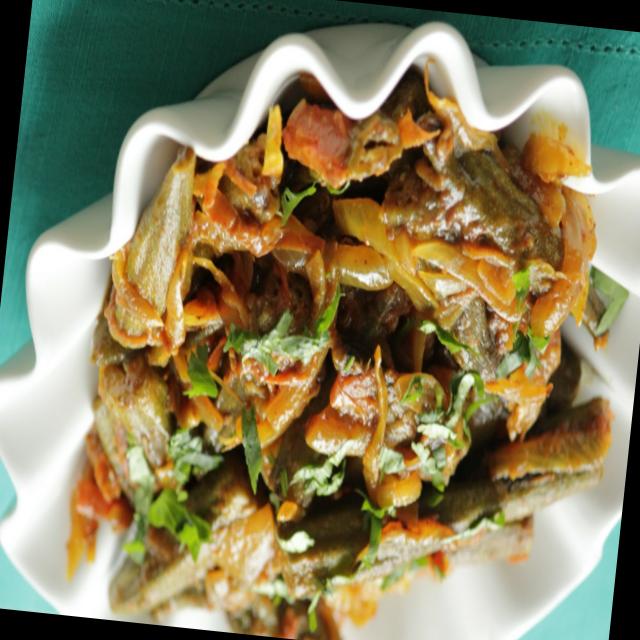
Dish: bhindi_masala